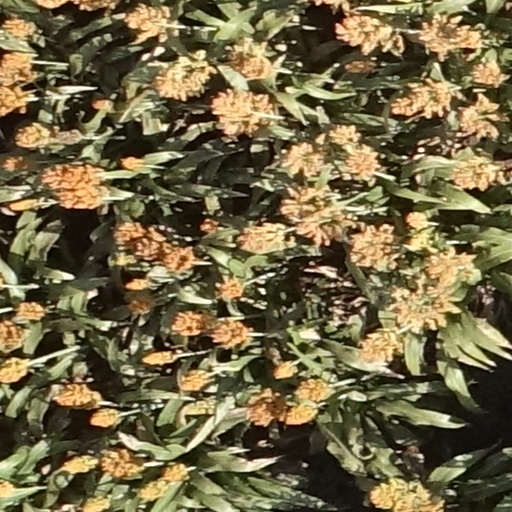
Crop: sorghum